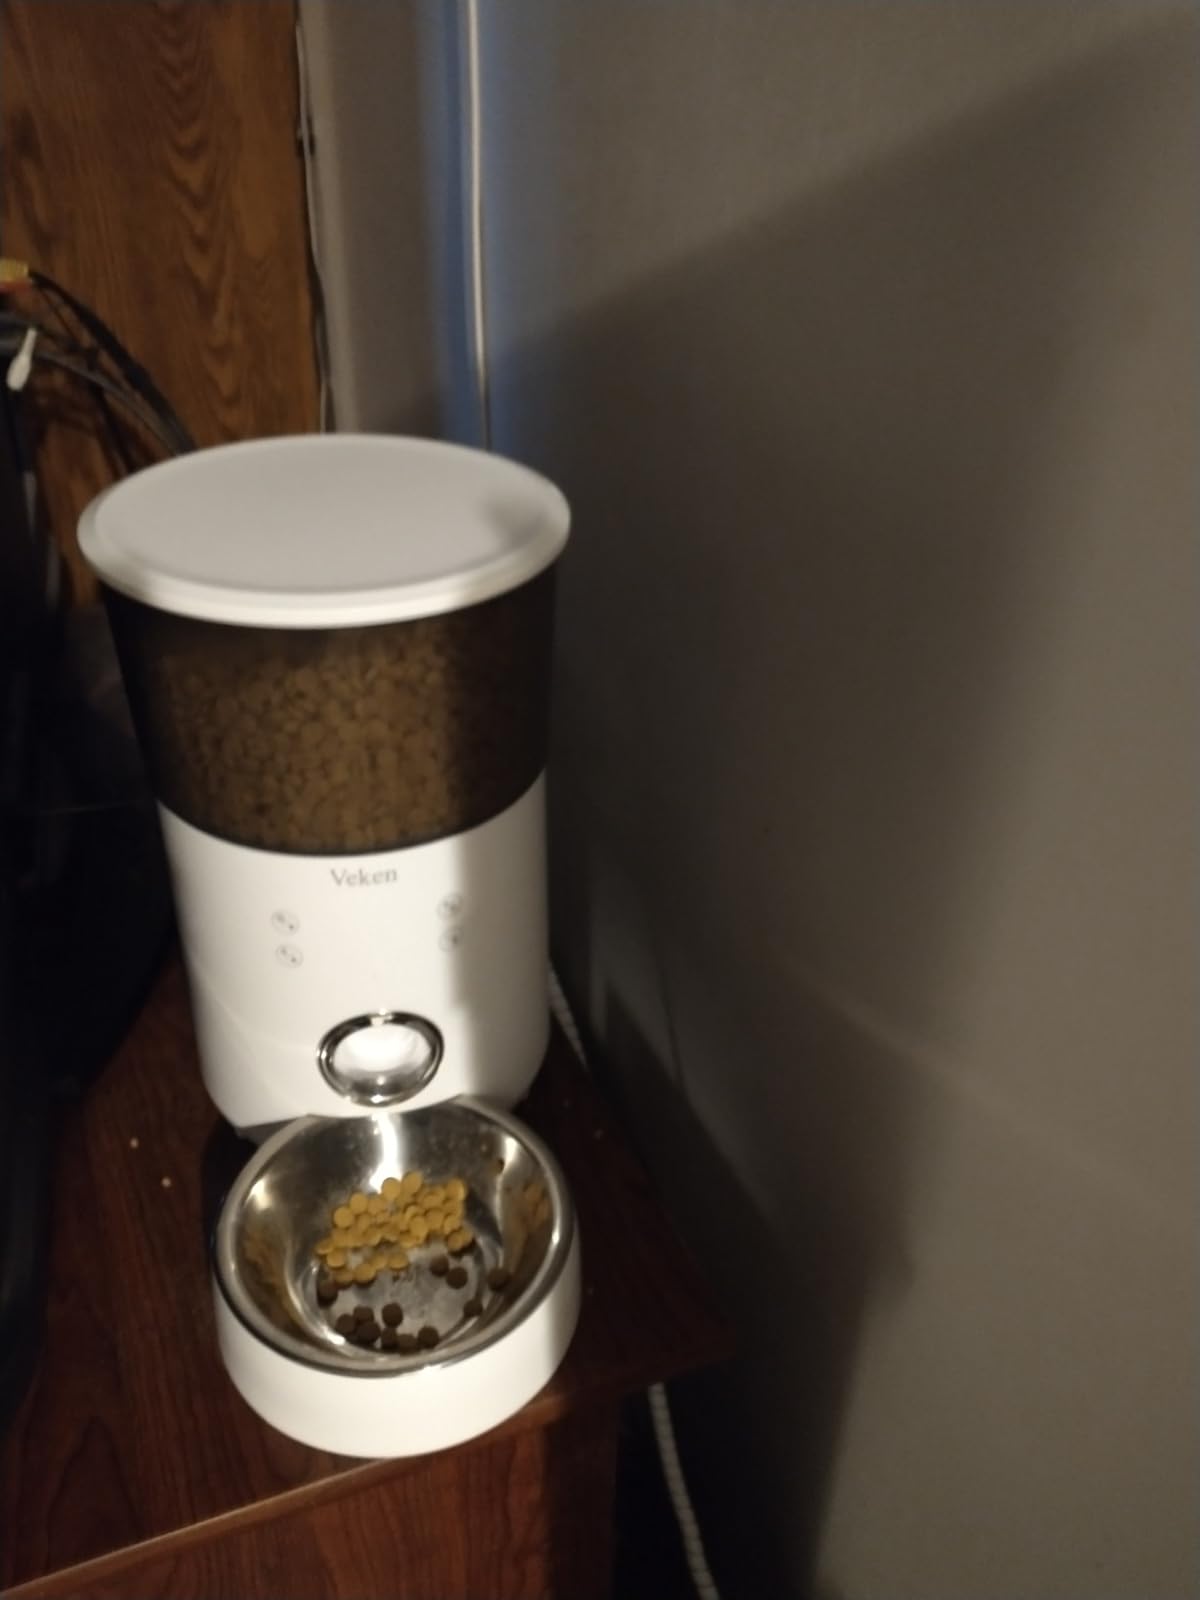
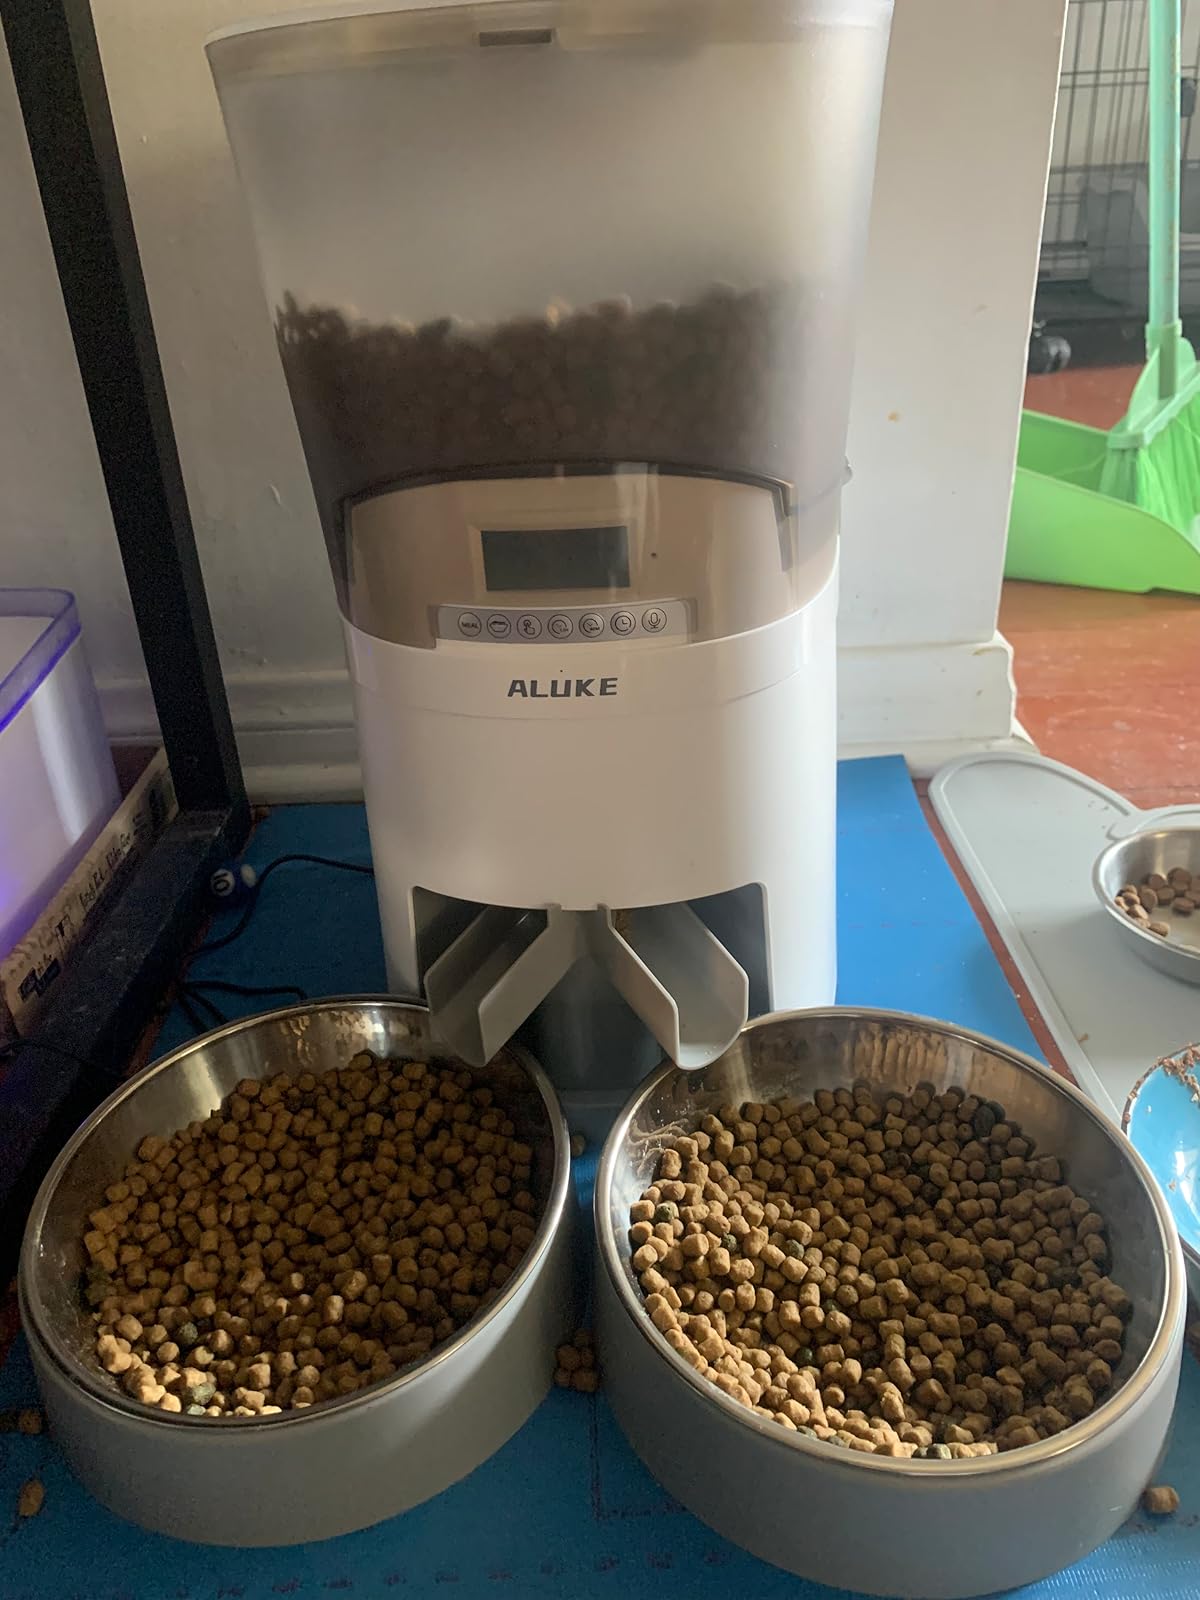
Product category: items_feeder
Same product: no